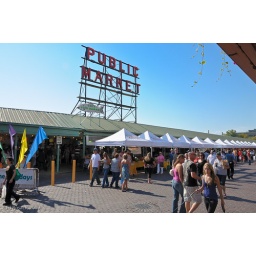
The fish and produce market in Seattle.